Crestone, Colorado

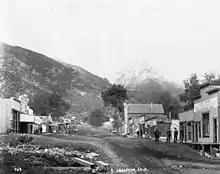
Galena Avenue June 1901

The first settlement in the Crestone area occurred after the American Civil War with the granting of the Luis Maria Baca Grant No. 4 in 1860 to the heirs of the original Baca Grant at Las Vegas, New Mexico. Title to the grant at Las Vegas was clouded by a second grant of the same land to the residents of Las Vegas, the Bacas having abandoned their grant after the deaths of the founder to a Mexican soldier in 1827 and of his oldest son at the hands of the Navajo in 1835. The Baca heirs were offered alternative lands from the public lands of the United States. The square tract selected is on a side south of Saguache County Road T south of Crestone. The Bacas deeded the land to their attorney, but it soon passed by tax sale to a third party. The ranch headquarters were on Crestone Creek to the southwest of Crestone. The Baca Grant was one of the first large tracts of land to be fenced in the West and was the home of prize Hereford cattle.